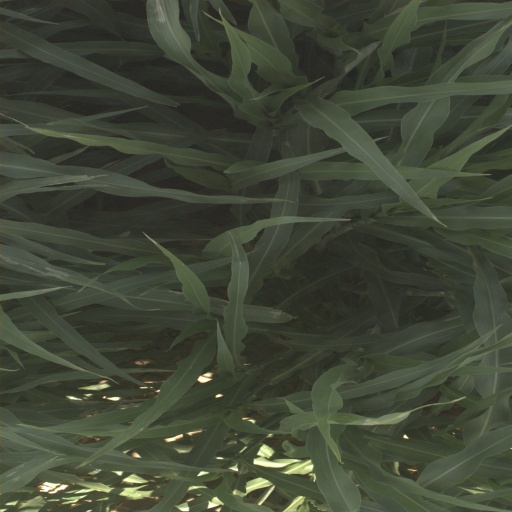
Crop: sorghum